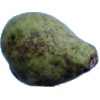
Label: Pear Stone 1